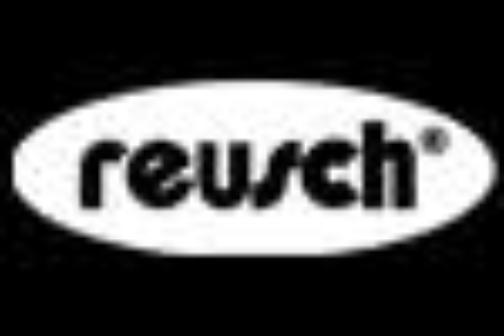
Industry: Clothes